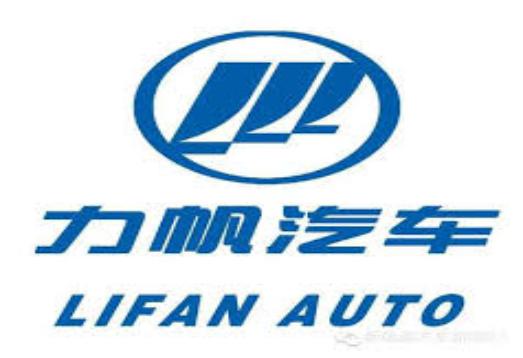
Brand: lifan-2
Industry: Transportation